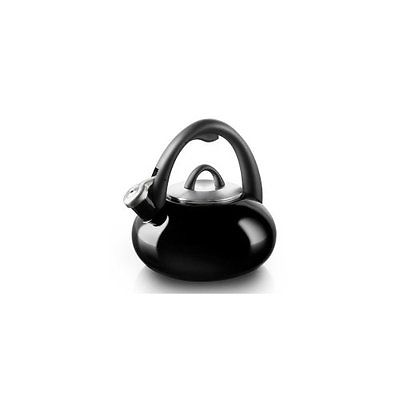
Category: kettle